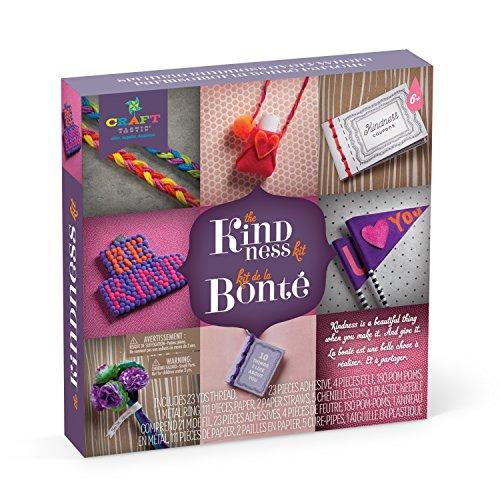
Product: Craft-tastic – Kindness Kit – Craft Kit Includes 8 Projects to Inspire Kindness, Bilingual
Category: Toys & Games | Arts & Crafts | Craft Kits
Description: Inspires thoughtfulness, creativity, and kindness with 8 charming crafts.
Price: $19.99
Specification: ProductDimensions:2x10x10inches|ItemWeight:9ounces|ShippingWeight:9ounces(Viewshippingratesandpolicies)|DomesticShipping:ItemcanbeshippedwithinU.S.|InternationalShipping:ThisitemcanbeshippedtoselectcountriesoutsideoftheU.S.LearnMore|ASIN:B076JQNHC6|Itemmodelnumber:CT1680-2T|Manufacturerrecommendedage:6-15years